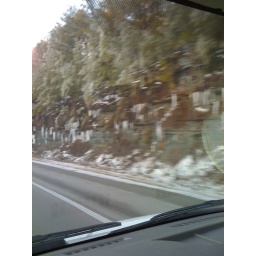
blurry view of the ice and snow covered rocks on the side of the road in Tennessee